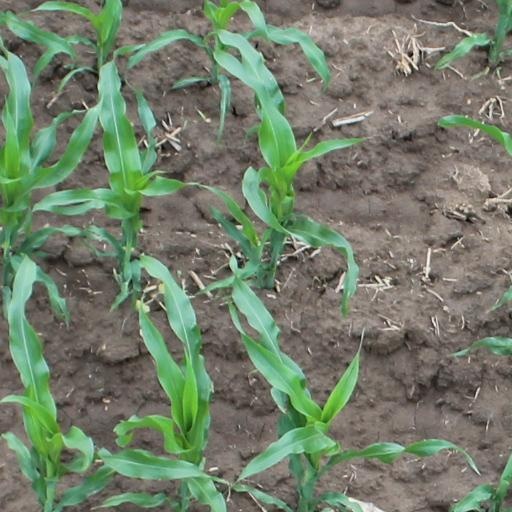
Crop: maize; corn